Frank Morgan (musician)

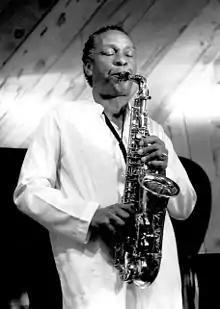
Morgan in Half Moon Bay, California, 1986

Frank Morgan (December 23, 1933 – December 14, 2007) was an American jazz saxophonist with a career spanning more than 50 years. He mainly played alto saxophone but also played soprano saxophone. He was known as a Charlie Parker successor who primarily played bebop and ballads.